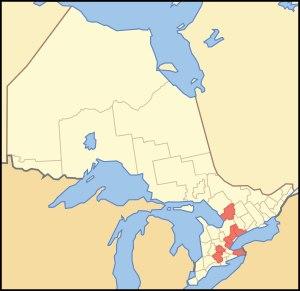
Les municipalités régionales de l'Ontario sont des municipalités de palier supérieur ayant, généralement, le pouvoir et la responsabilité d'offrir des services plus grands que les comtés.